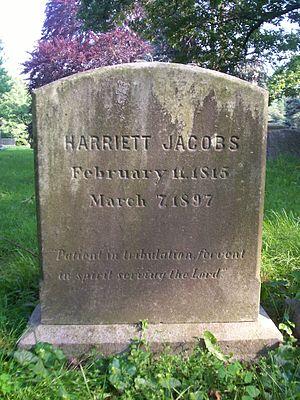
Harriet Jacobs, née à Edenton en 1813 et morte le 7 mars 1897 à Washington, D.C., est une écrivaine américaine, militante active pour l'abolition de l'esclavage.